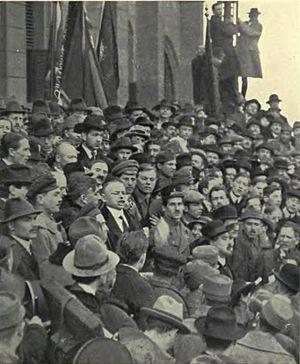
Le communisme est initialement un ensemble de doctrines politiques, issues du socialisme et, pour la plupart, du marxisme, s'opposant au capitalisme et visant à l'instauration d'une société sans classes sociales, sans salariat et une mise en place d'une totale socialisation économique et démocratique des moyens de production.
1919 est une année commune commençant un mercredi.